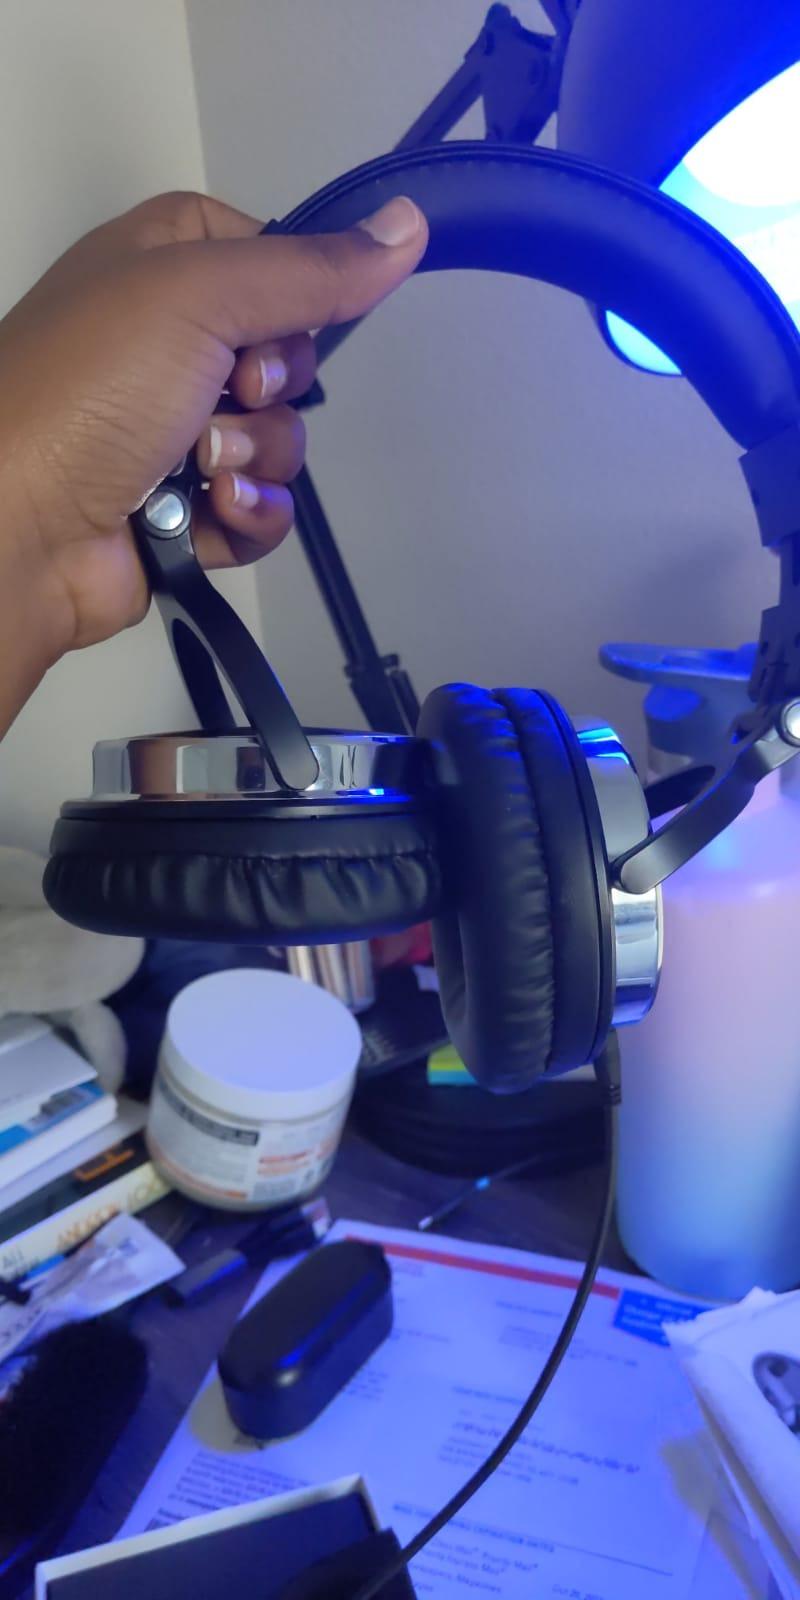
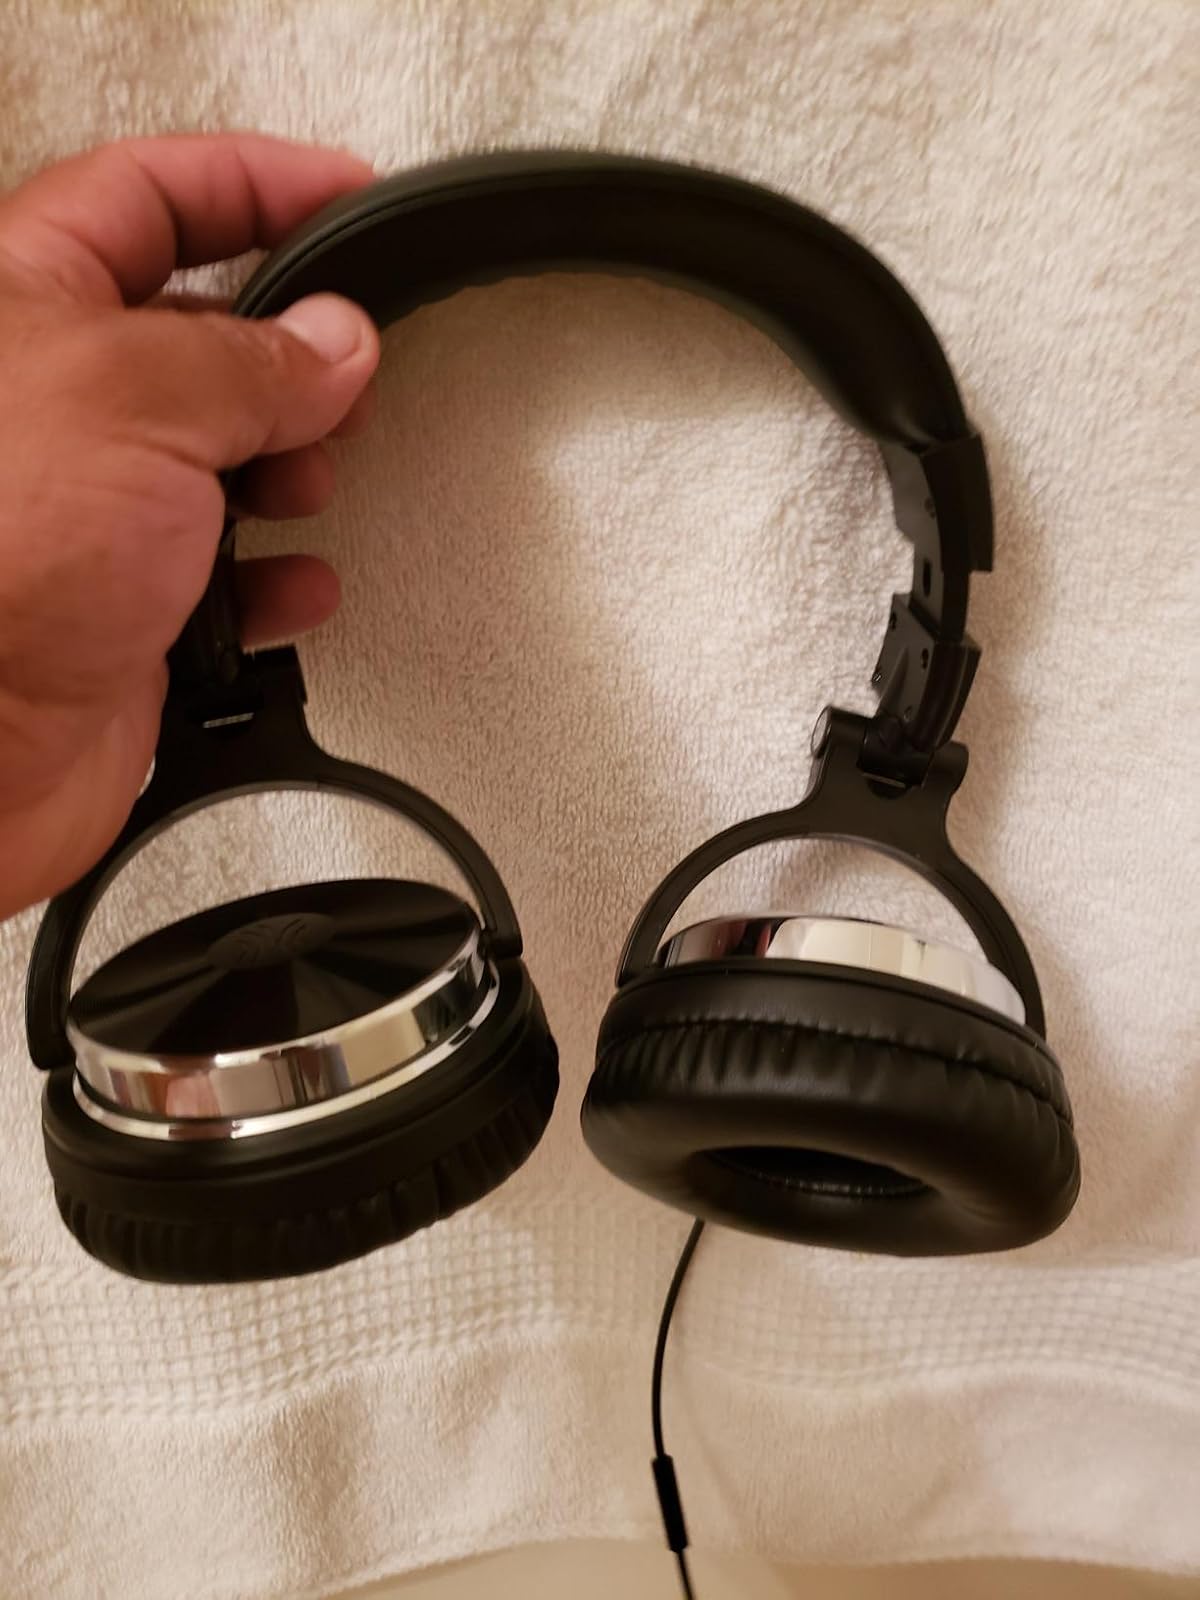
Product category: headphones
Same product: yes